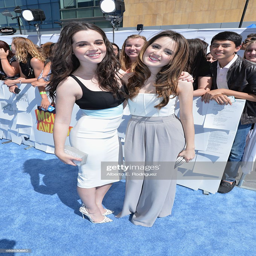
actor and pop artist attend awards .